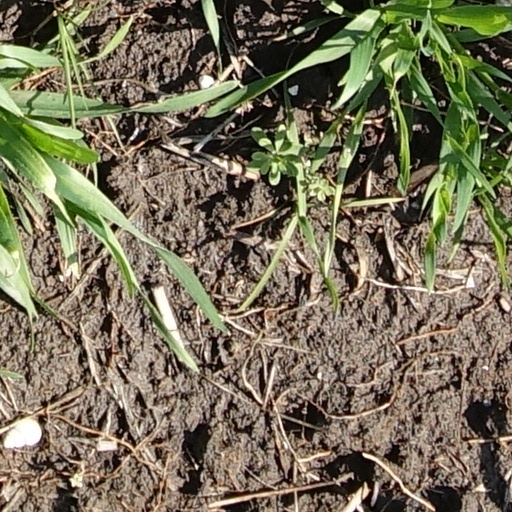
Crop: wheat